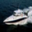
Label: ship